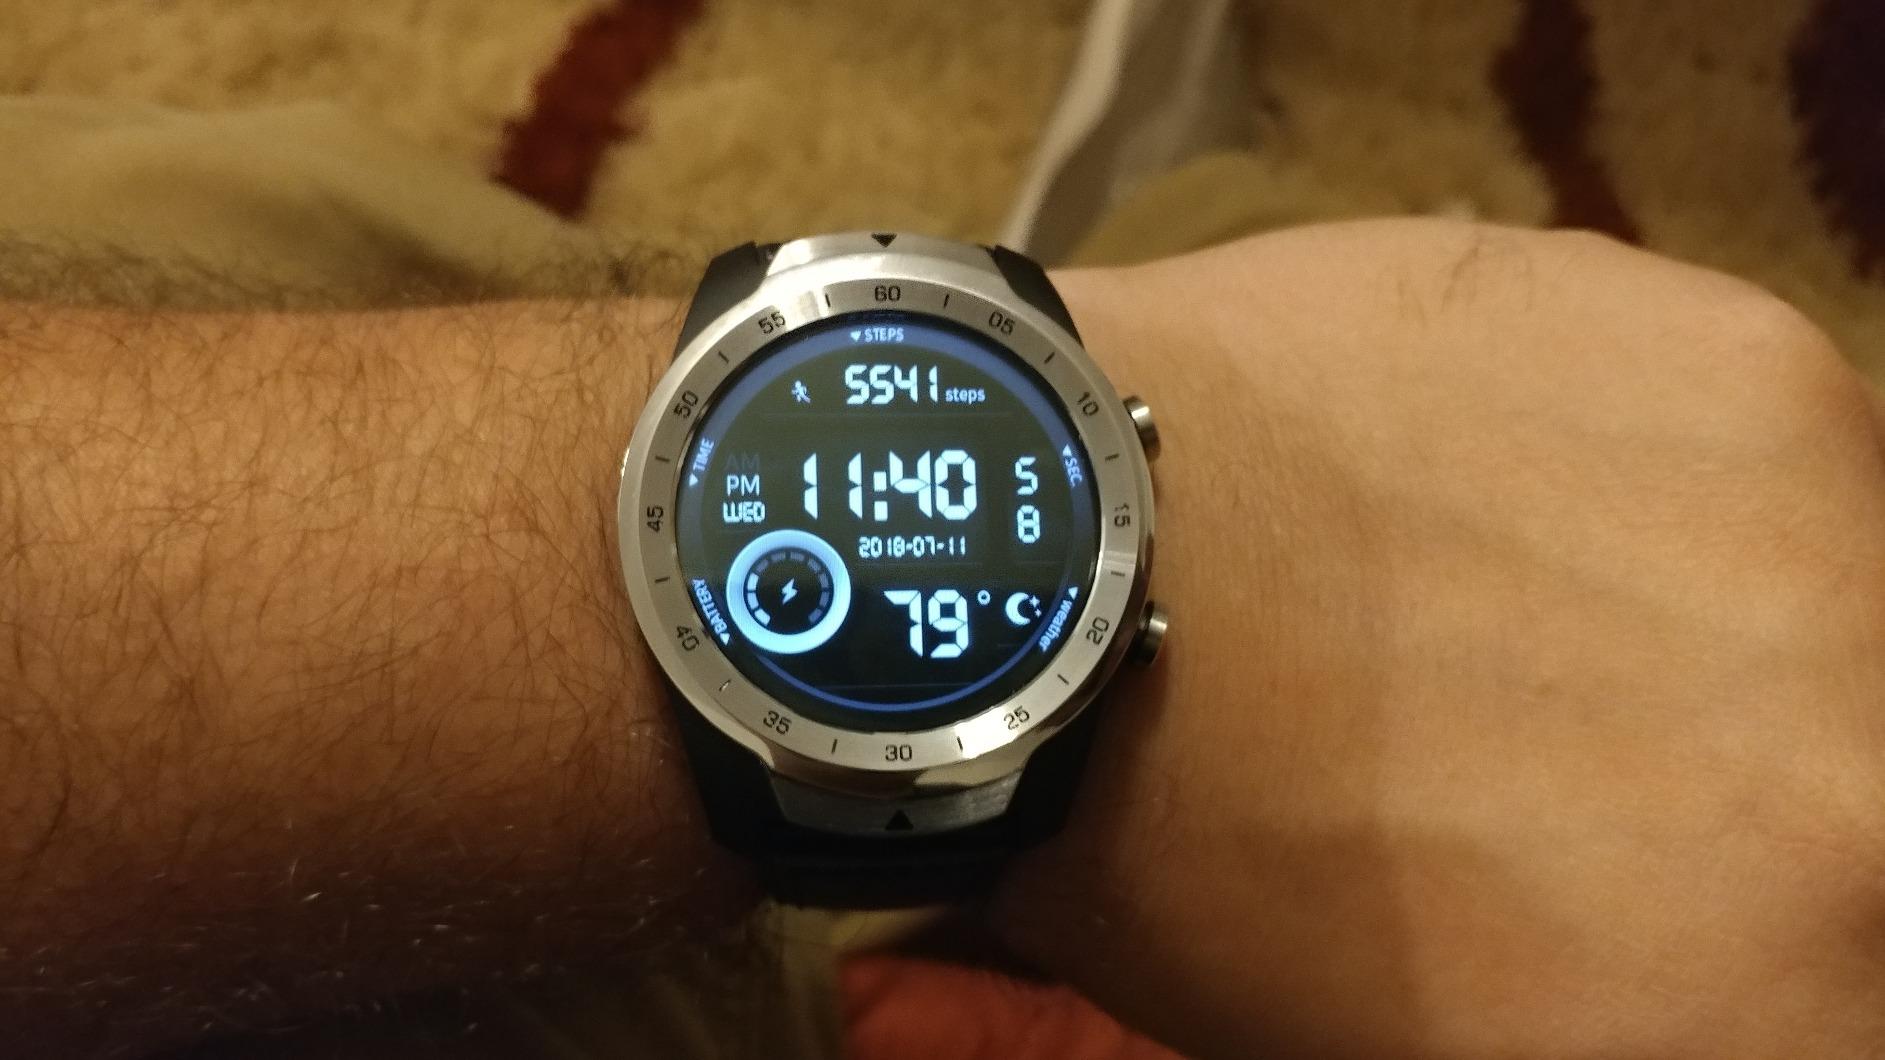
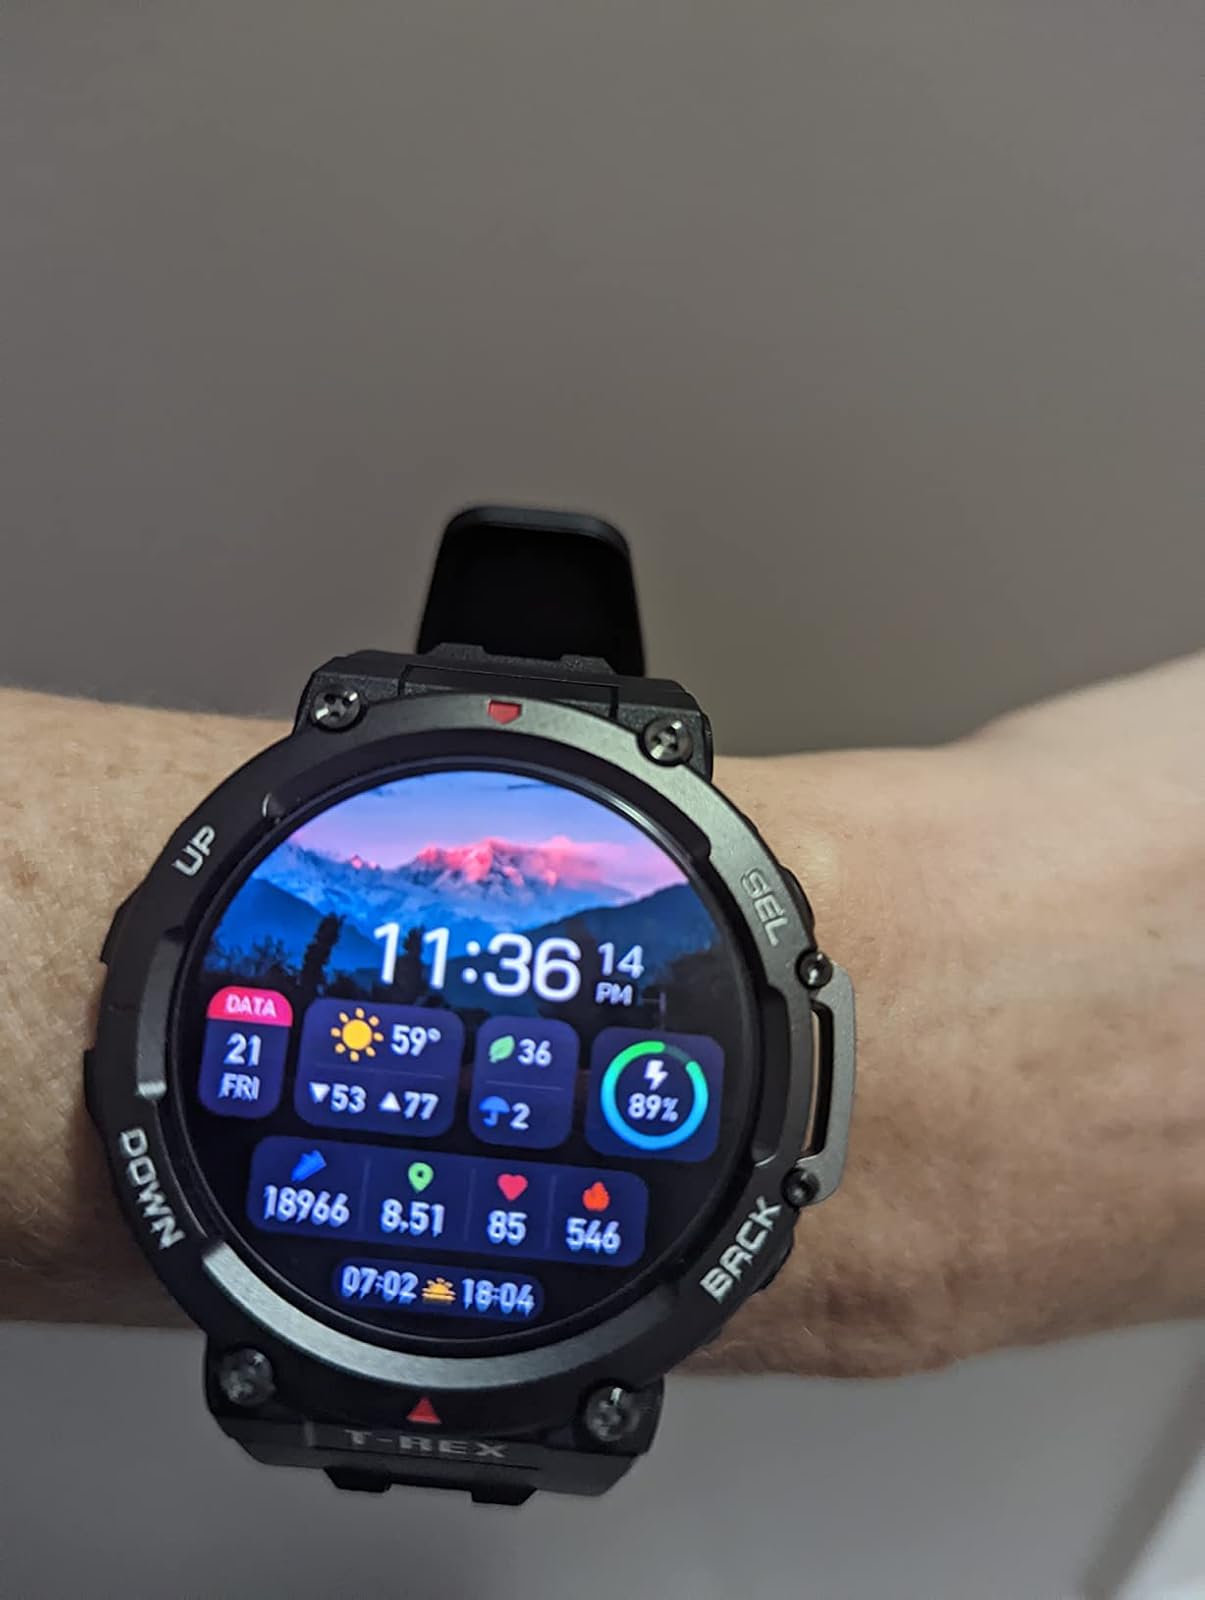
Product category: smartwatch
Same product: no